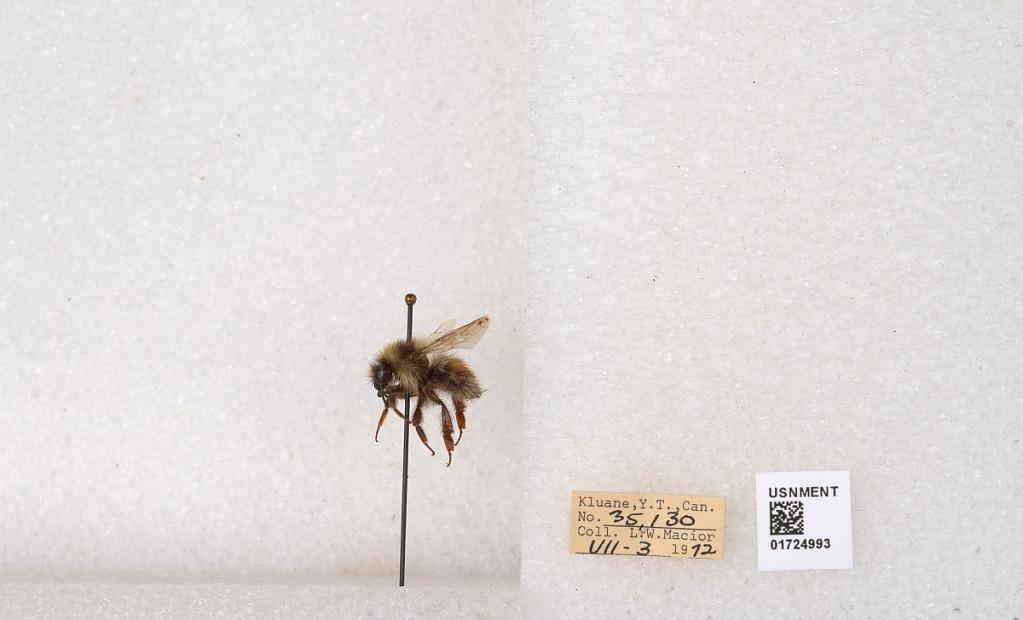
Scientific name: Bombus (Pyrobombus) sylvicola Kirby
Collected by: L. Macior
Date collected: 1972-7-3
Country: Canada
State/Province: Yukon Territory
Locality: Kluane National Park and Reserve
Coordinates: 60.7493, -139.504